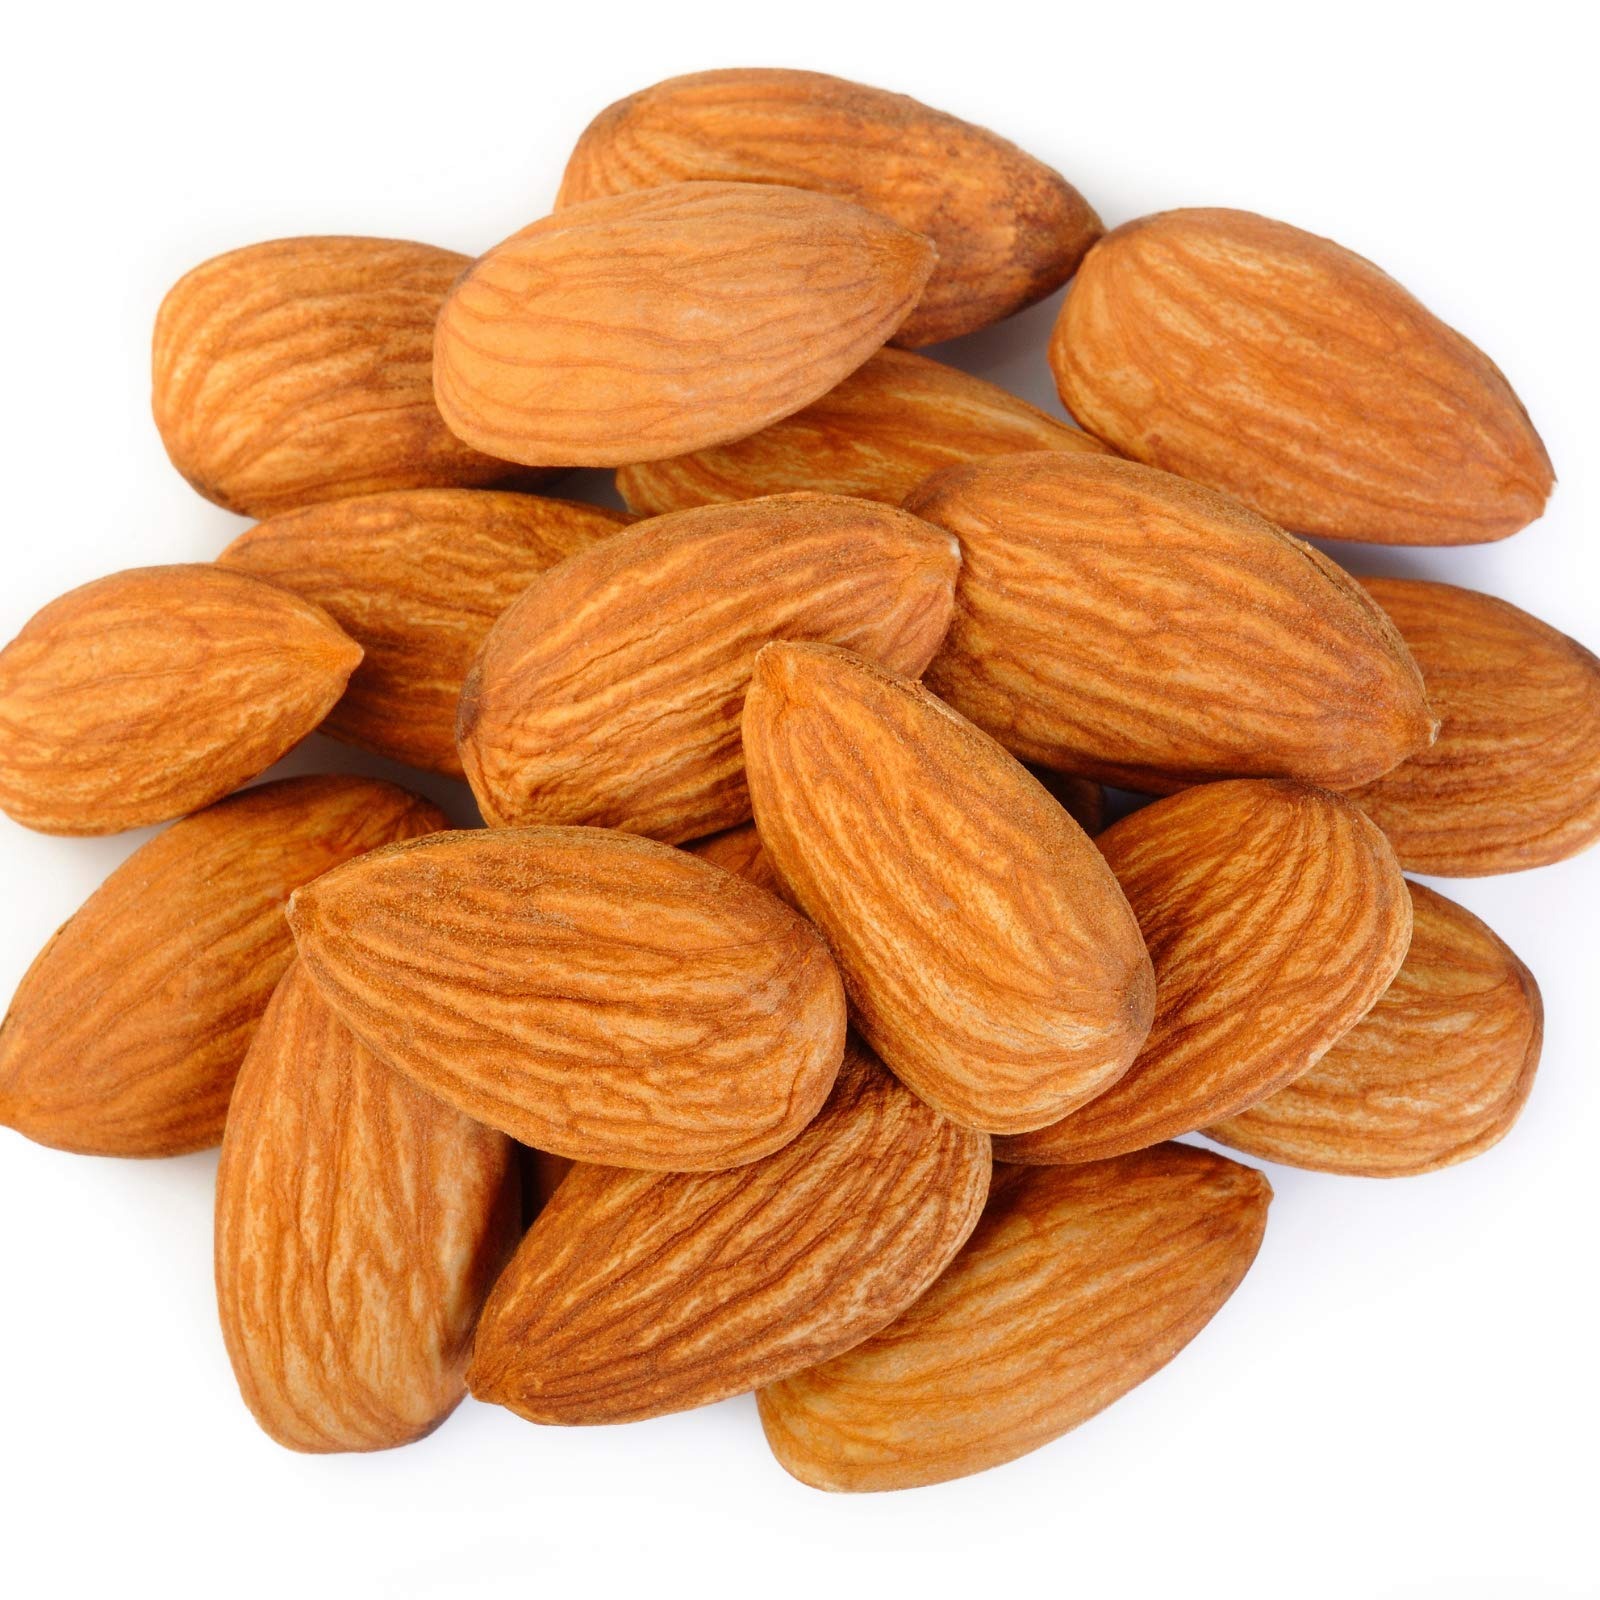
Item Name: Gourmet Whole Raw Almonds by Its Delish Bulk (4 lbs)
Bullet Point 1: PREMIUM Gourmet Raw Whole Shelled Almonds
Bullet Point 2: VALUE SIZE One, Two, Four, Five & Ten Pounds Bulk bag Its Delish brand
Bullet Point 3: TASTE & HEALTH Fresh, tasty and healthy, rich source of minerals and vitamins
Bullet Point 4: STOCK UP Delicious nuts for any use, for baking, snacking or whatever the occasion
Bullet Point 5: QUALITY Certified Kosher OU Packed in the USA Gluten Free 100% All Natural No additives or preservatives Pasteurized with steam (not PPO)
Product Description: Fresh high-quality raw whole shelled almonds. California almonds are subject to pasteurization by law. Currently, there are two main methods being used to pasteurize the almonds. One uses steam to sanitize the nuts, while the other uses the chemical propylene oxide, aka PPO, which is considered a possible carcinogen. Most conventional almond growers pasteurize their almonds using PPO. It's Delish raw almonds are proudly steam treated and not PPO treated. Stock up to have these when you need them. Whether in salads or as an ingredient in baking or snacking, these will satisfy your needs. <p></p>It’s Delish! founded in 1992 located in North Hollywood, California is a busy company producing a wide variety of candy, chocolate, nuts, dried fruit, and spices. See for yourself why so many people choose It’s Delish! over similar brands. Like our motto, "gourmet food without the gourmet price", we offer the highest quality products at the lowest prices. <p></p> It’s Delish! prides itself on the four pillars that are at the foundation of everything we do. Innovation Quality Value Service
Value: 1.0
Unit: Count

Price: 33.99